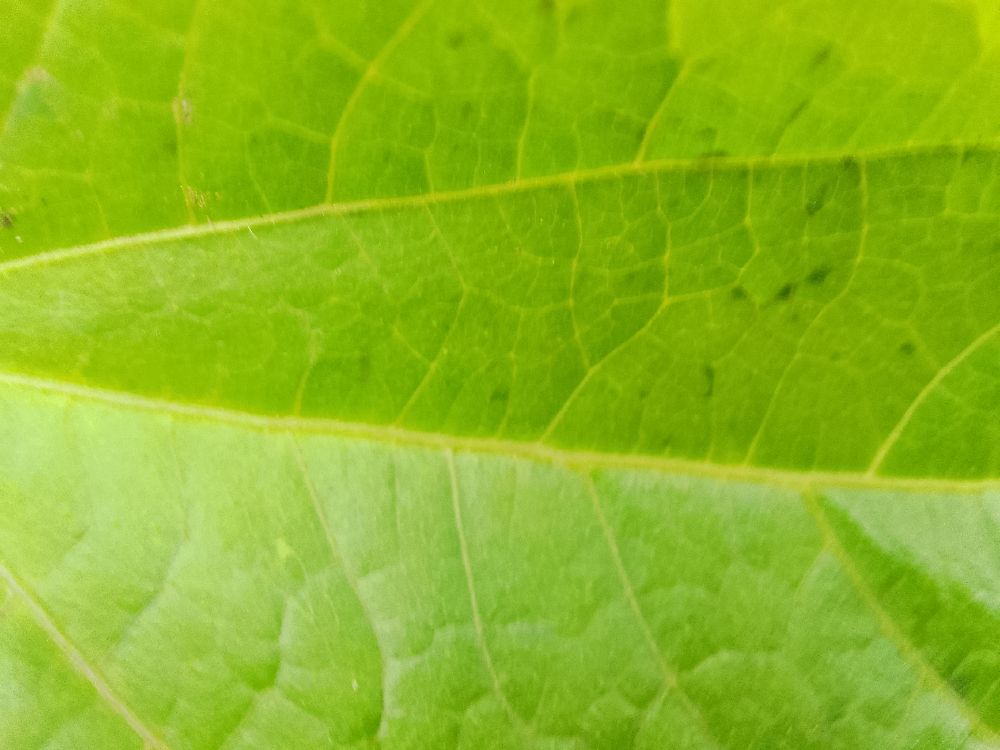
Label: healthy